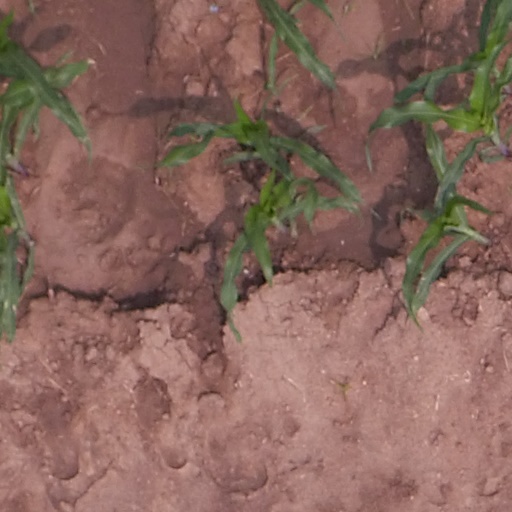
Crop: maize; corn